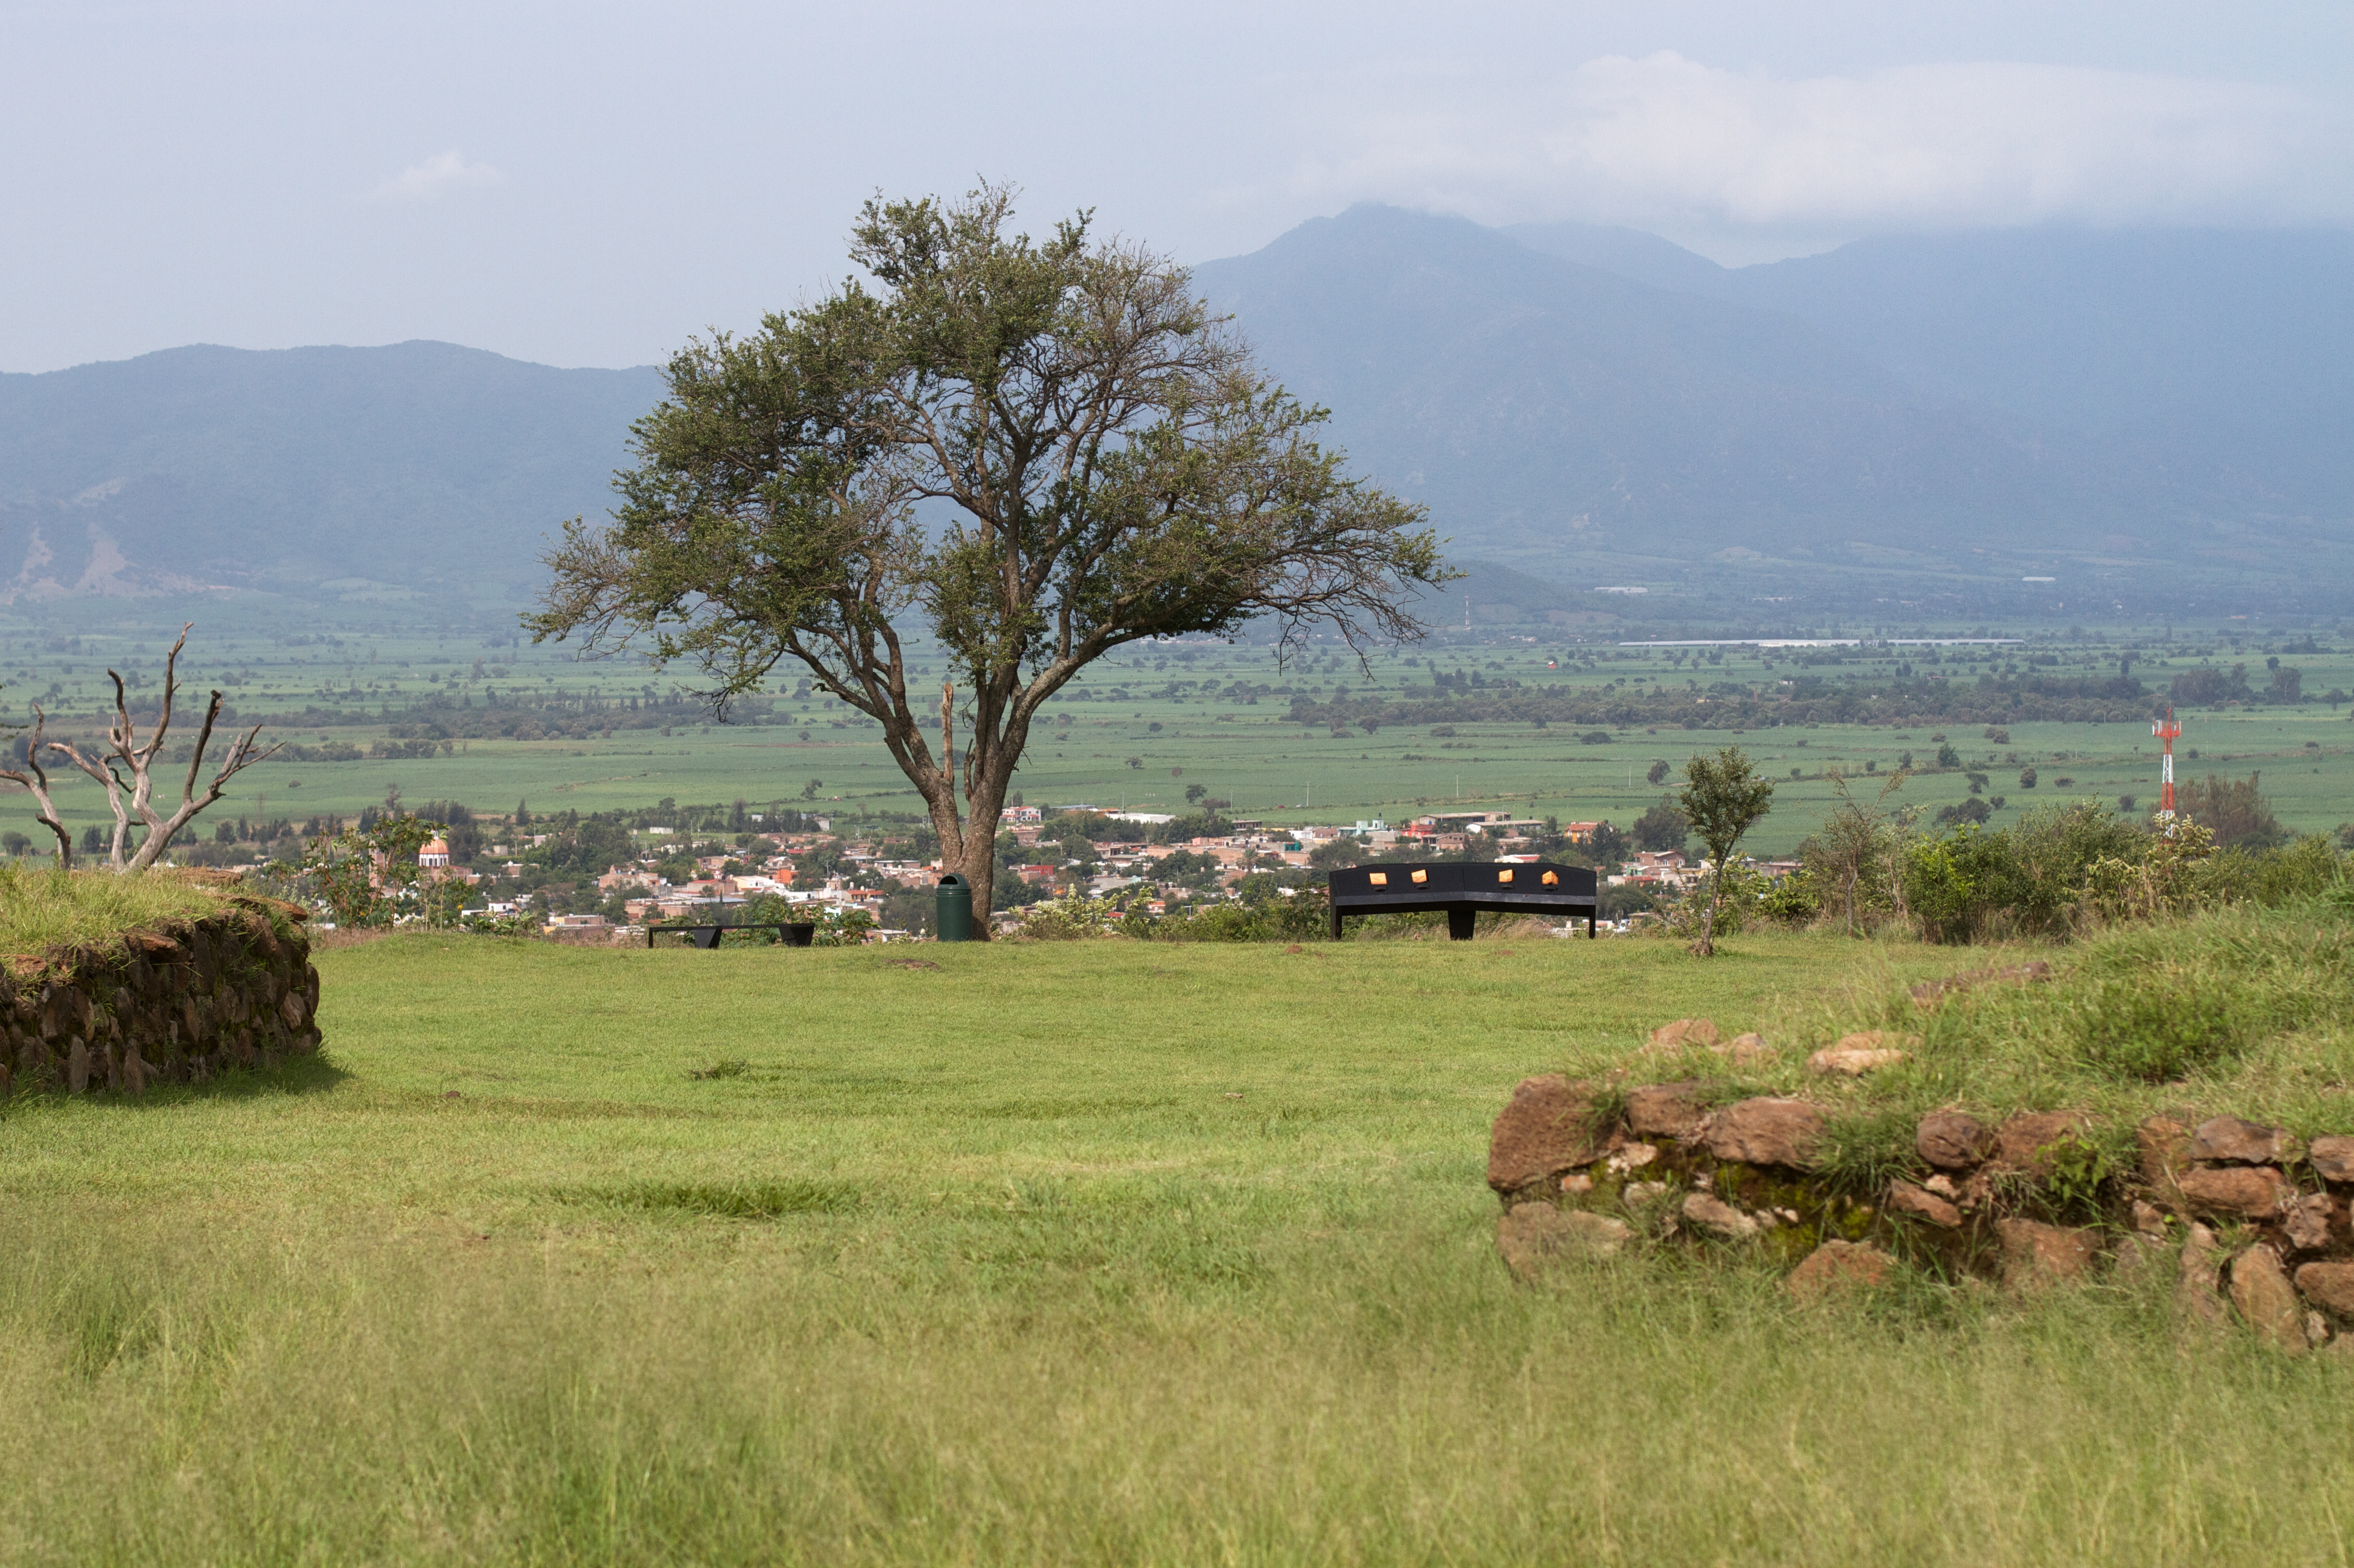
landscape, tree, mountain, field, farm, meadow, prairie, hill, flower, valley, village, pasture, grazing, ranch, agriculture, savanna, plain, grassland, plateau, ecosystem, rural area, mountainous landforms